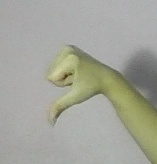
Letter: waw